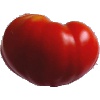
Label: Tomato 3